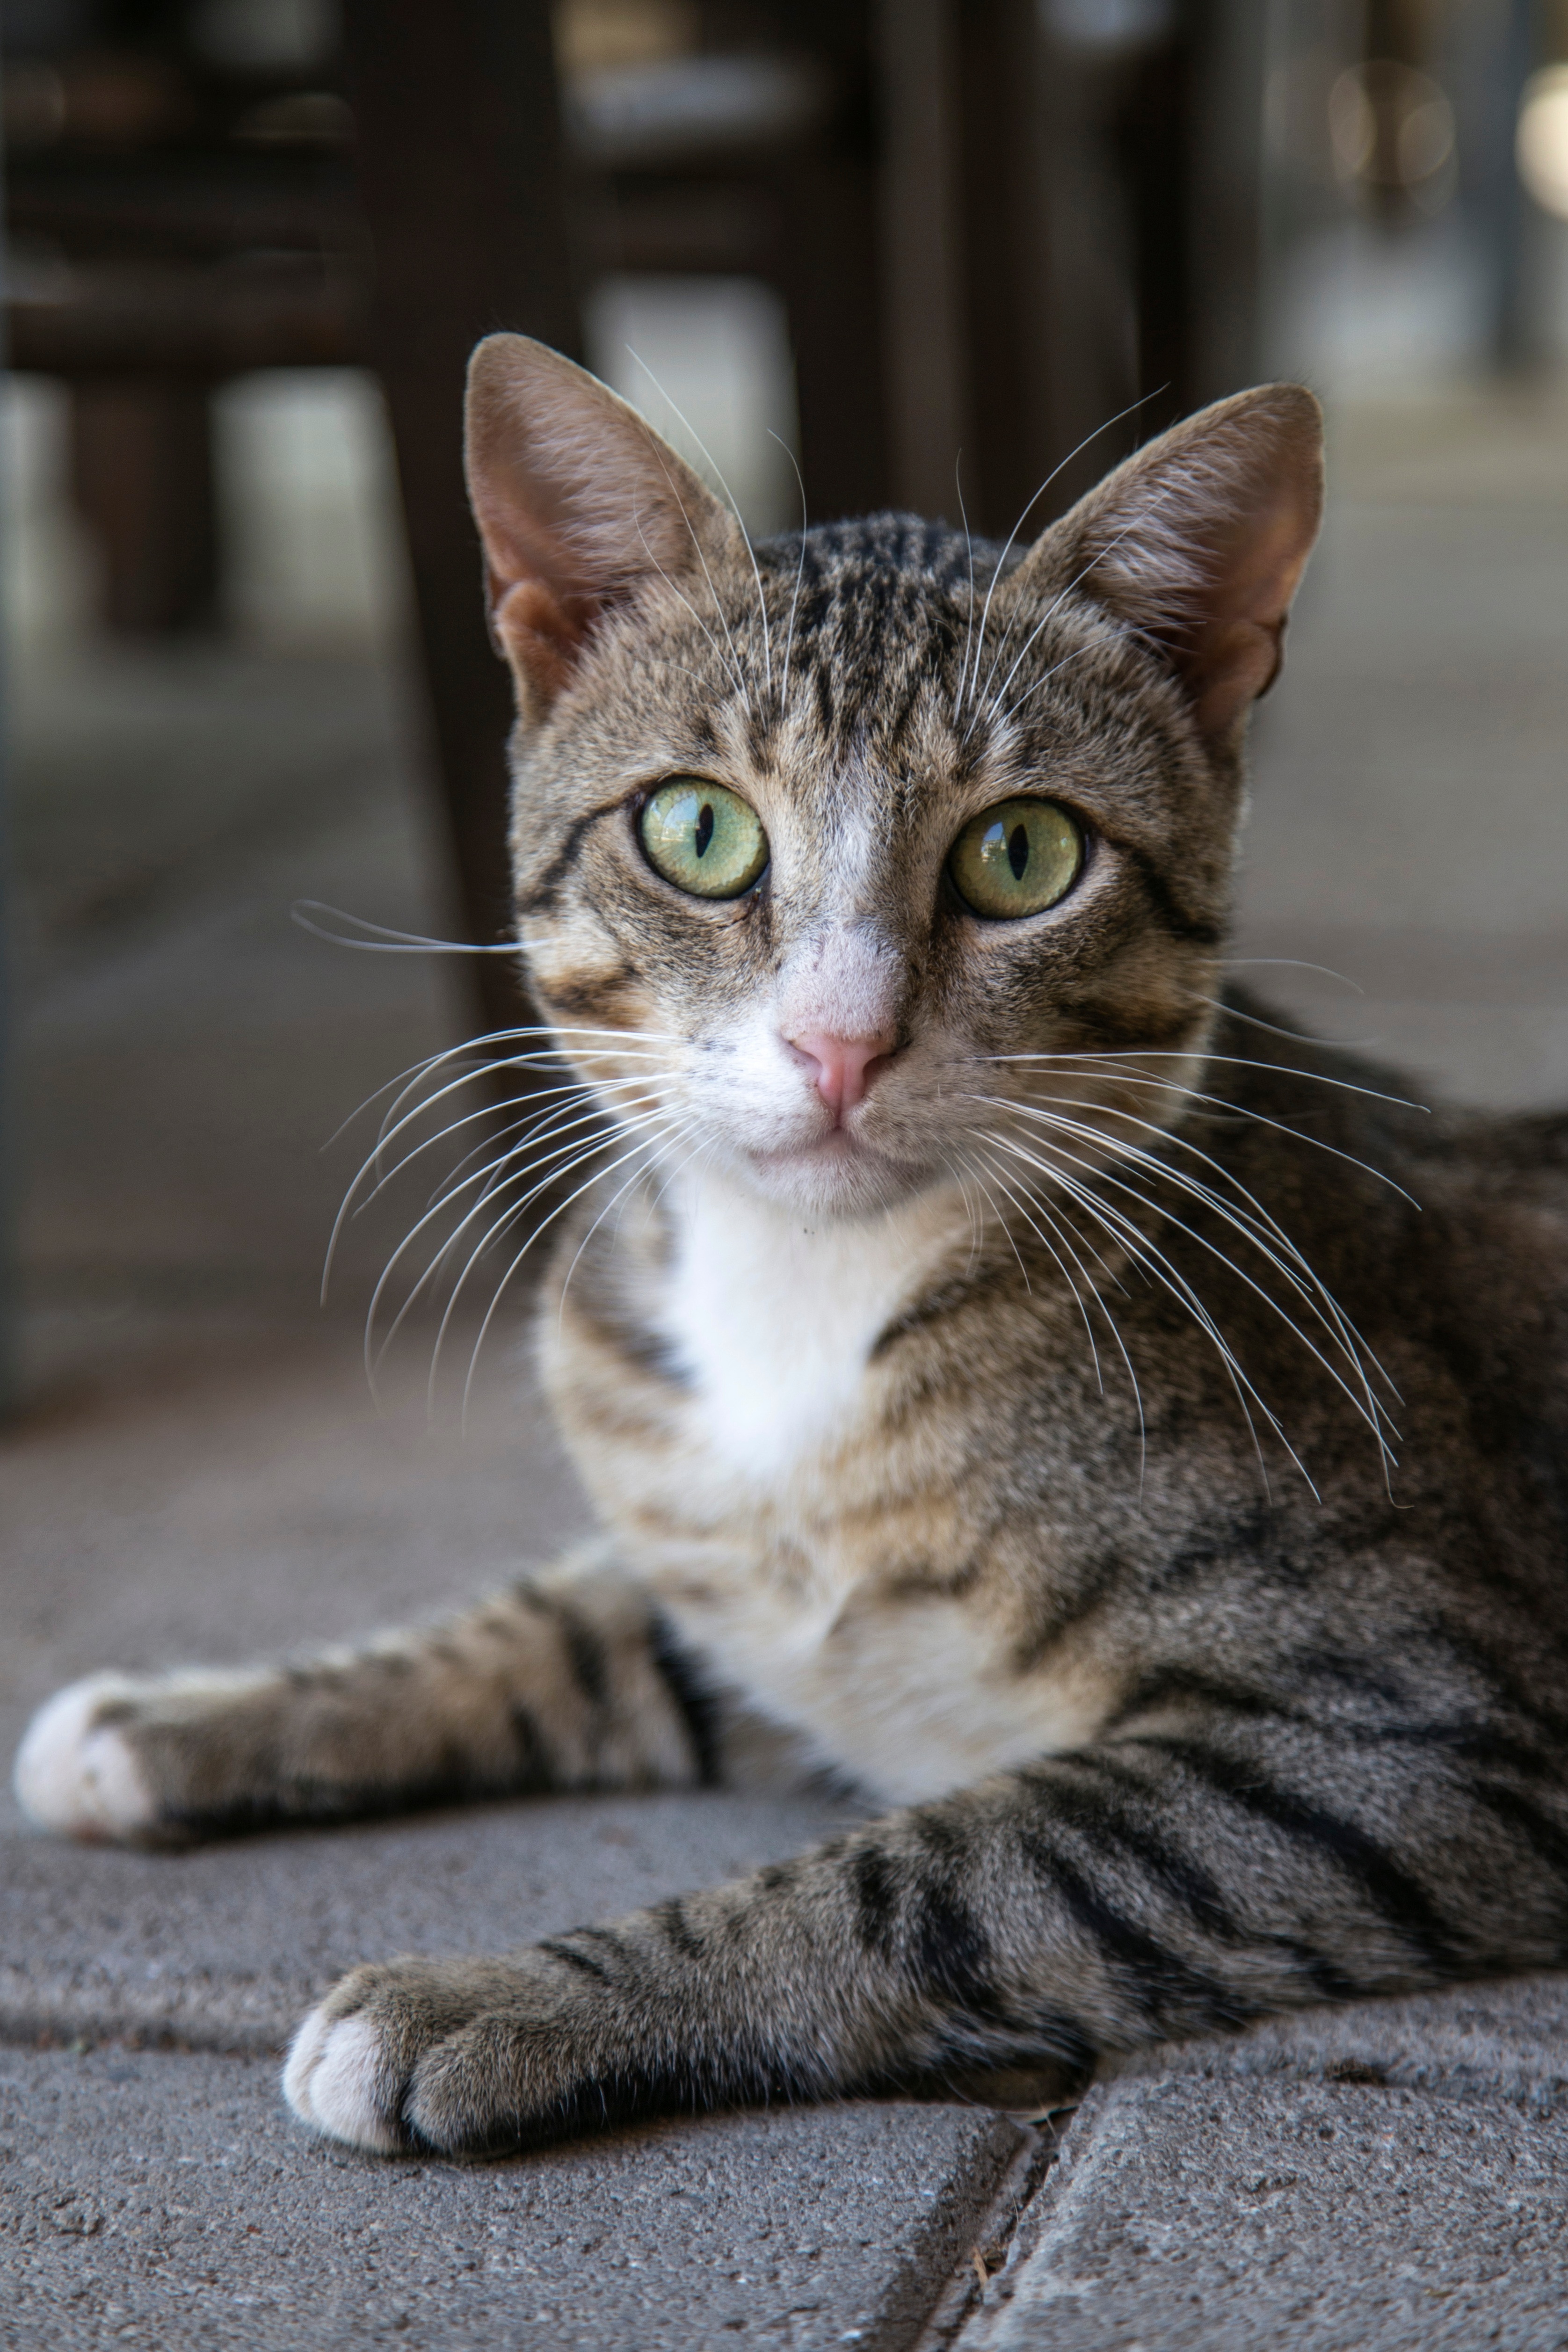
kitten, cat, mammal, fauna, whiskers, vertebrate, tabby cat, european shorthair, small to medium sized cats, cat like mammal, domestic short haired cat, toyger